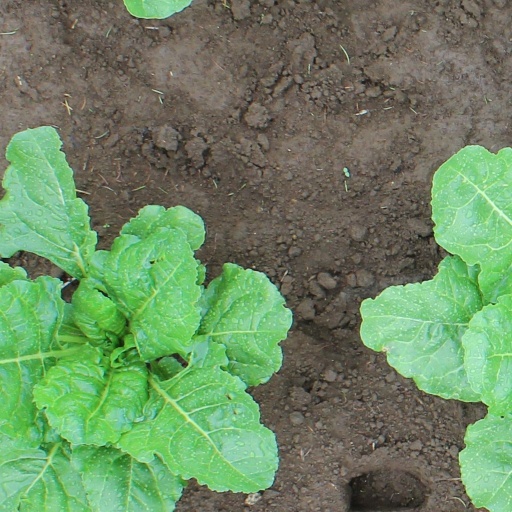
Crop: sugar beet